Kir Ianulea

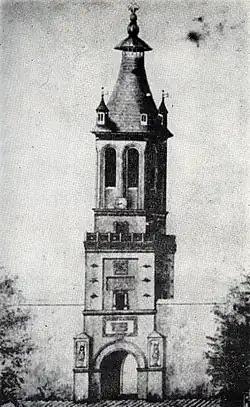
The Colțea Belfry in 1802

Rumor spreads of Ianulea's fortune and the young man, referred to as a "kir" ("sir", from the Greek κύρ), becomes the center of interest in high society, being invited to events organized by boyars and merchants alike. The details of his account become well-known, his deeds magnified by popular imagination, and, as a consequence, the entire neighborhood is convinced that beans should never be eaten after radishes. Meanwhile, Ianulea begins courting Acrivița, the daughter of unsuccessful trader Hagi Cănuță, who is beautiful and well-proportioned, but has mild esotropia. Although she can offer him no dowry, he decides to marry her, and their wedding is an occasion for Ianulea to display his insatiable taste for luxury. The day after their union, Acrivița (also referred to as "Ianuloaia", "Ianulea's woman") undergoes a sudden change in character from "gentle and amendable" to "tougher and uppity", entitling herself master of the household and exercising control over her husband's affairs. She is also increasingly jealous, constantly spying on her husband and ordering her servants to do the same, but does not feel accountable for her own actions. She therefore hosts lavish parties and card game sessions in her husband's house, and irritates him by defaming her own friends. During one such gathering, she informs her guests that a female acquaintance of hers has been fornicating with one of the Wallachian Prince's sons, with a consul of the Russian Empire, and even, after being banished to Căldărușani Monastery, with an Orthodox monk. Acrivița also claims that the unnamed friend plots to "break" her household by committing adultery with Ianulea. This enrages Ianulea, and the couple begin shouting abuse at each other, while their stunned guests look on.